Monastery of Saint Mary Deipara

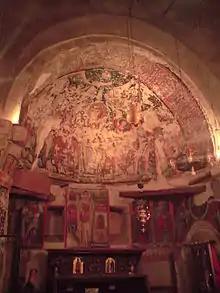
Frescos from the Syrian monastery of Wadi Natrun.

The exact date of the monastery's foundation is unknown. Most sources seem however to agree that its foundation took place in the sixth century AD. The establishment of the monastery is closely connected to the Julianist heresy, which spread in Egypt during the papacy of Pope Timothy III of Alexandria. The Julianists believed in the incorruptibility of Christ's body. This was in contradiction with the teaching of the Orthodox Church, which held that Christ had taken human flesh that prevented him from being ideal and abstract, and therefore corruptible. Yet, in the monasteries of Scetes, a majority of the monks embraced the Julian heresy. In reaction, those who did not follow the heresy obtained permission from the governor Aristomachus to erect new churches and monasteries, so that they could settle apart from the Julianists. These new facilities were often built alongside the old ones, even keeping the same name but adding to it the word "Theotokos", thus recognizing the significance of the incarnation, which the Julians seemed to minimize. The Syrian Monastery was therefore established by those monks of the Monastery of Saint Pishoy who rejected the Julian heresy. At the time of its construction, they called it the "Monastery of the Holy Virgin Theotokos".